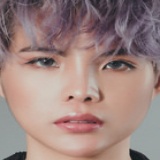
ca sĩ Cát Tường